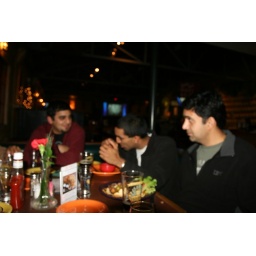
011908 - tied house in mountain view (9)